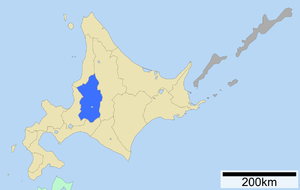
La sous-préfecture de Sorachi est une sous-préfecture située sur l'île de Hokkaidō, au Japon.